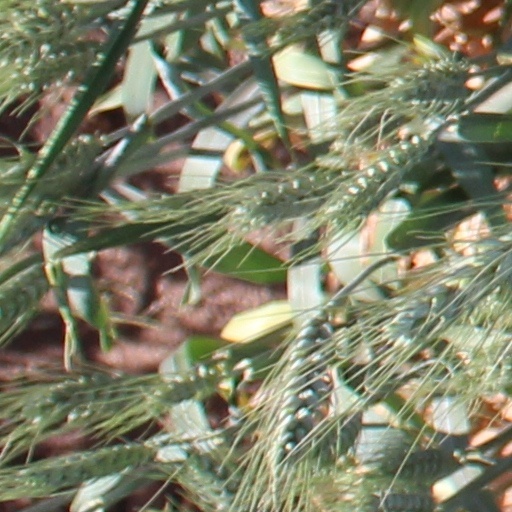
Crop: wheat